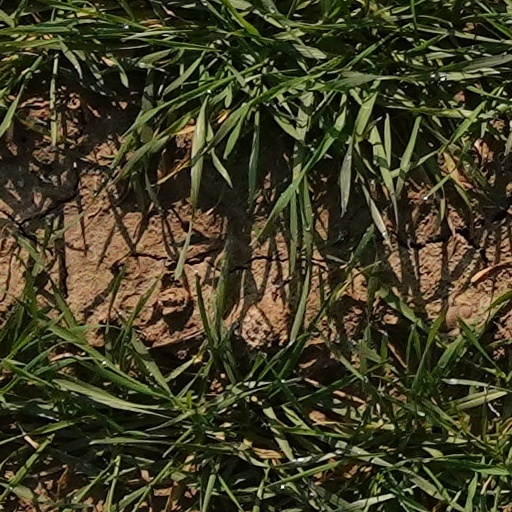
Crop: wheat